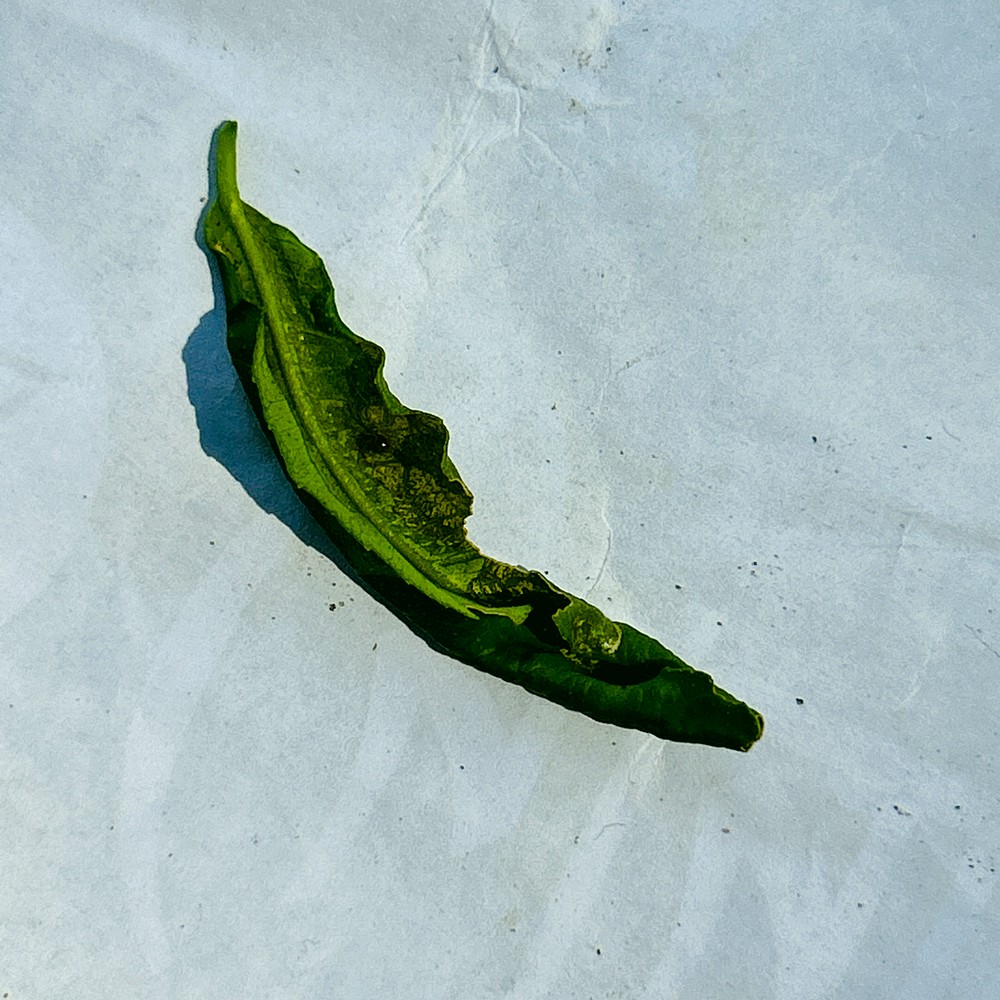
Label: Curl Virus